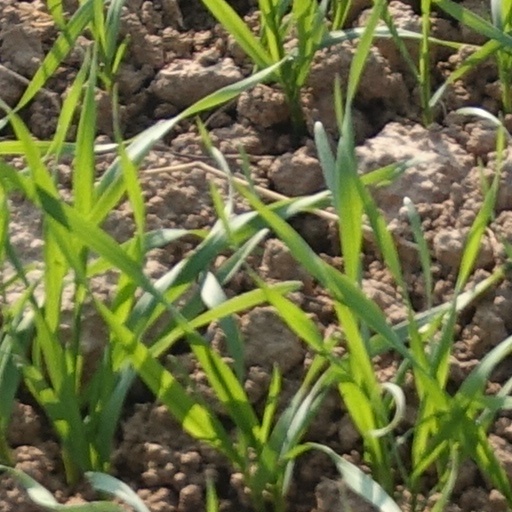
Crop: wheat